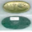
Label: plate